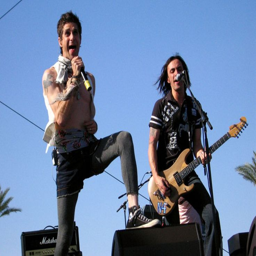
artist and hard rock artist from perform during day of festival held .